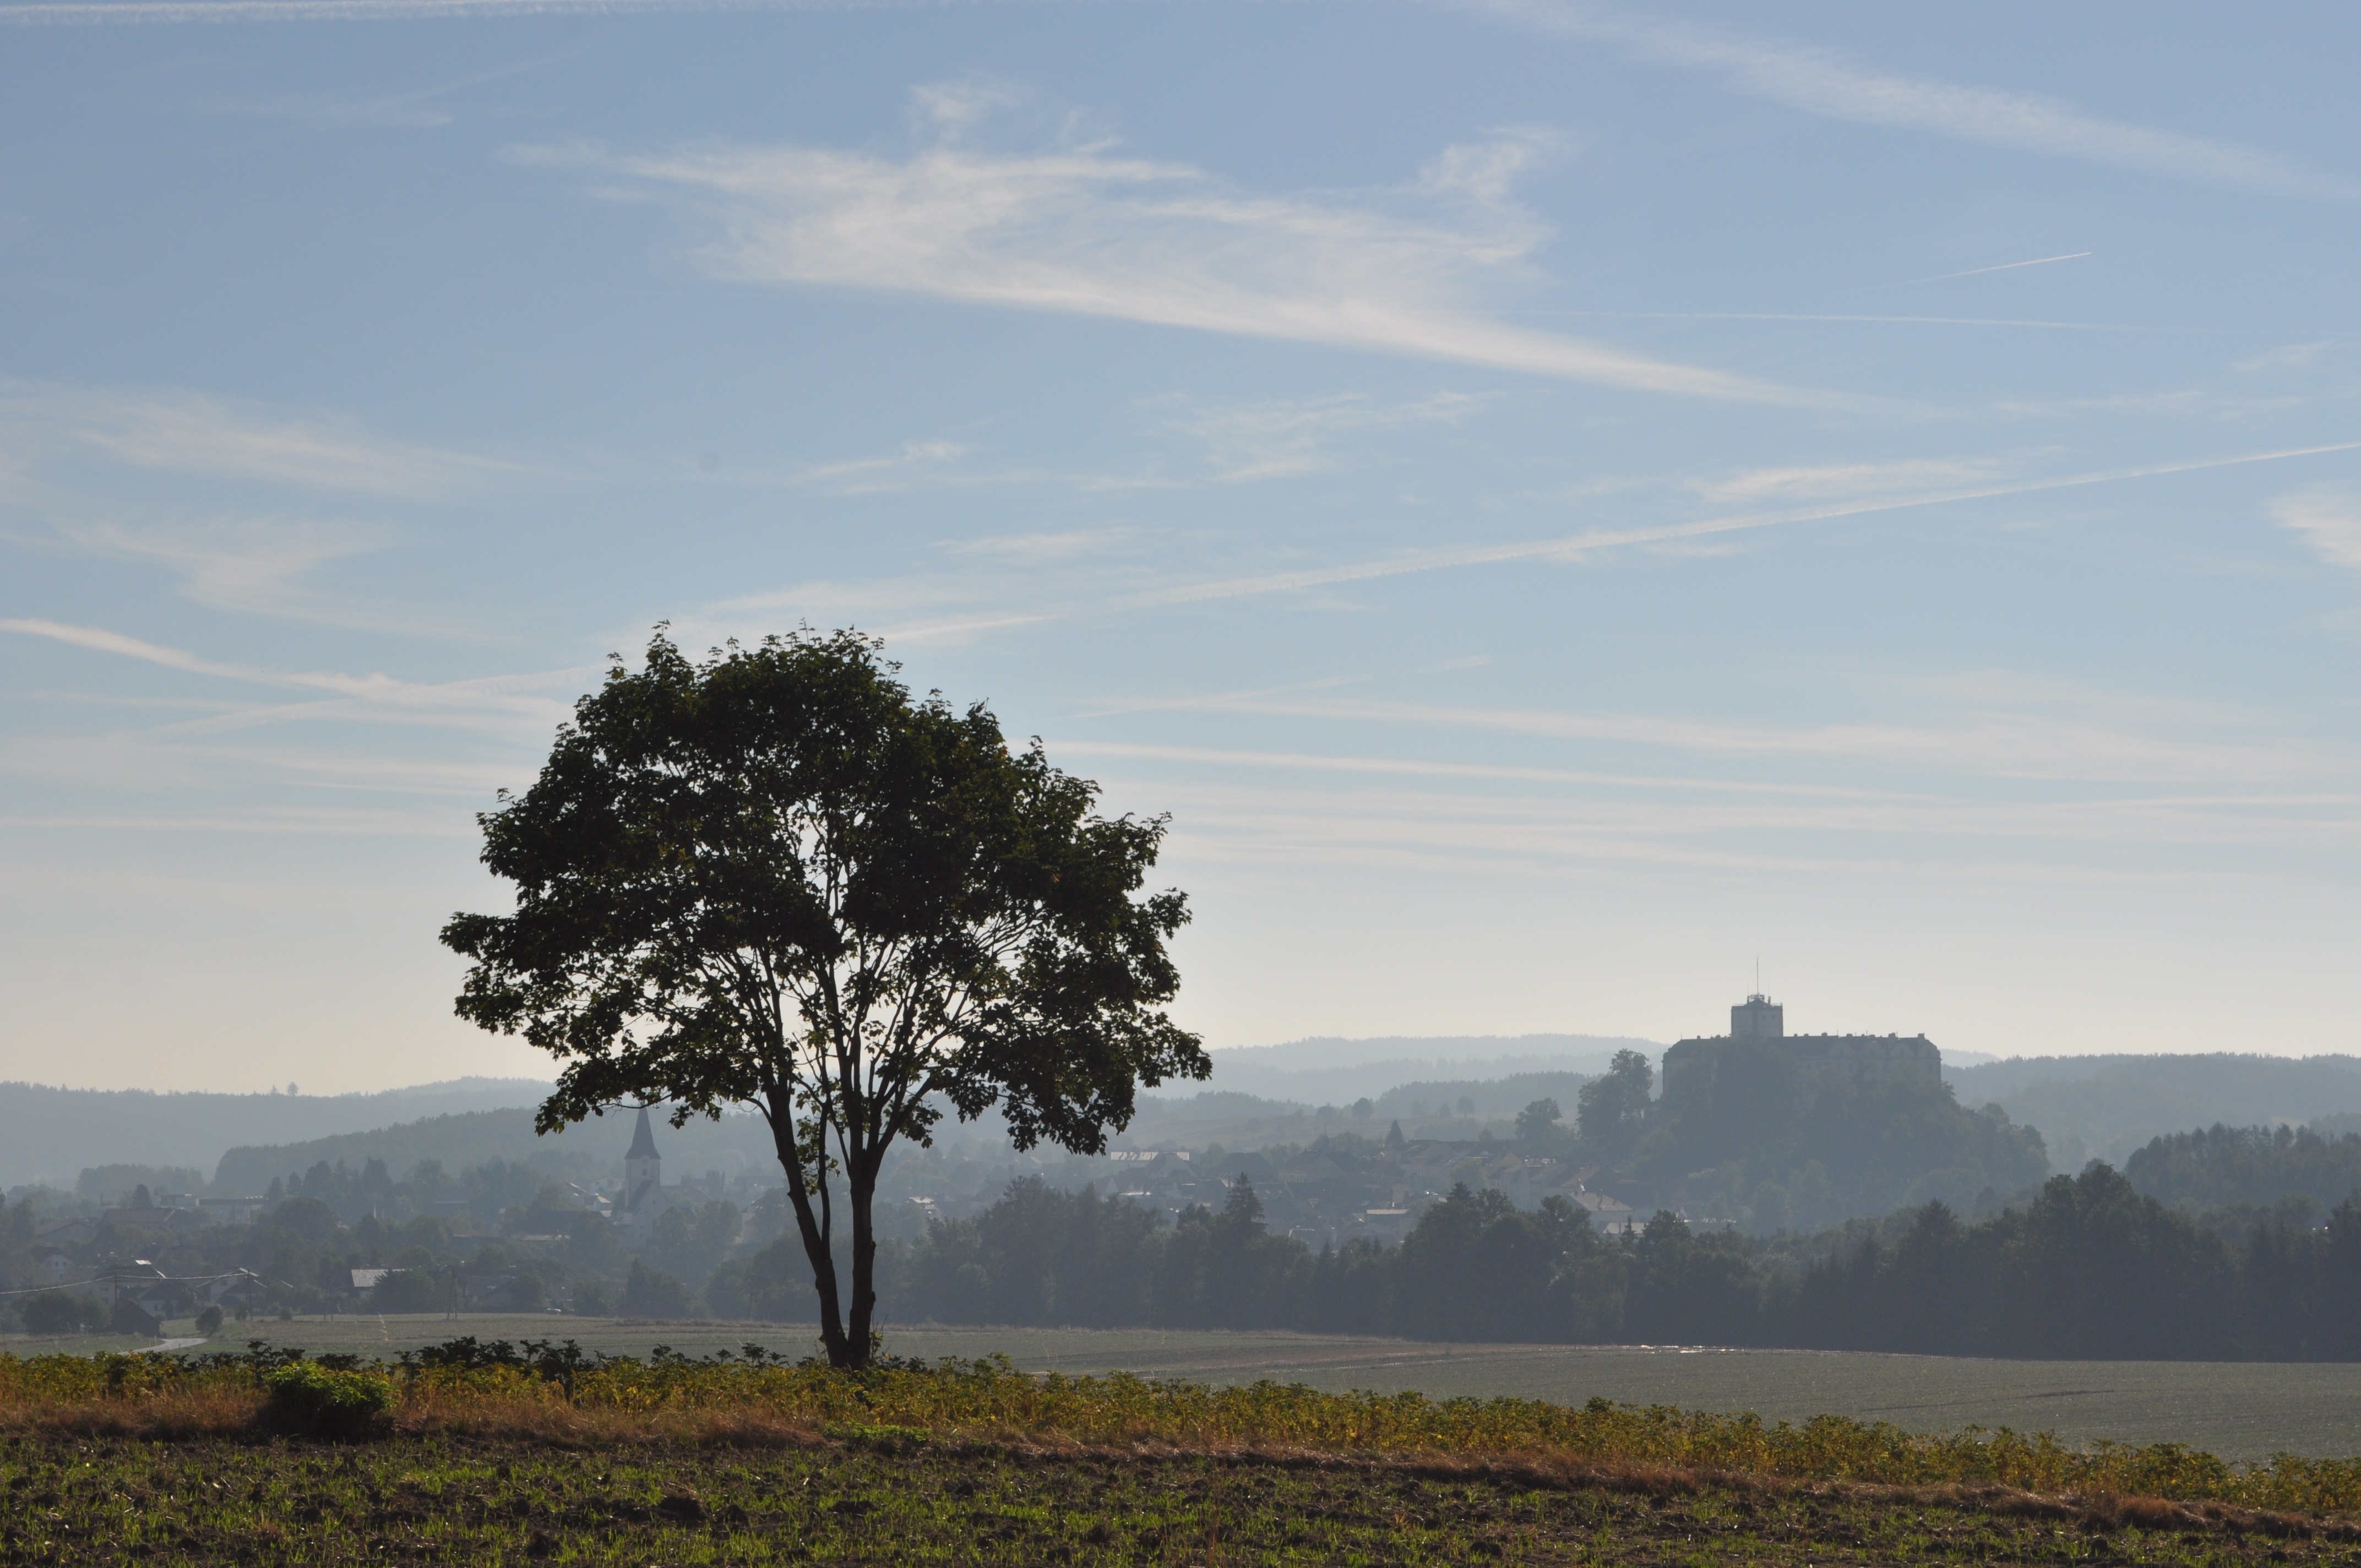
landscape, tree, nature, horizon, mountain, cloud, plant, sky, field, prairie, morning, hill, wind, dawn, dusk, agriculture, savanna, plain, seasons, ecosystem, rural area, atmospheric phenomenon, woody plant